Jan Brewer

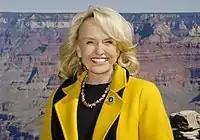
Brewer at the reopening of Grand Canyon National Park in 2013

Brewer challenged her own party on the issue of Medicaid expansion in early 2013. Many Republican governors rejected the expansion in the hope that it would limit the ACA's reach, but Brewer wished to accept it despite her opposition to the ACA. When the Republican-controlled Arizona State Legislature objected, Brewer began vetoing every bill they sent her until they approved the Medicaid expansion. This brought her in conflict with the Republican leader of the Arizona Senate, Andy Biggs, who was opposed by an alliance of Brewer's supporters and members of the Democratic Party. When negotiations failed, Brewer called a special session of the legislature in June 2013. Ten bills authorizing the expansion were passed, over the vocal objections from the Republican Party's conservative wing.